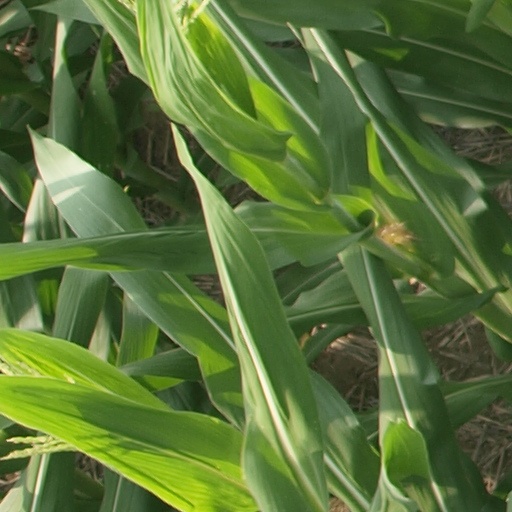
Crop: maize; corn